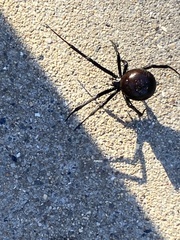
Species: Lactrodectus_hesperus